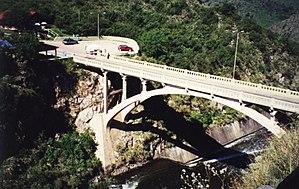
Le Río Tercero, Río Ctalamochita ou Río III en Argentine est la rivière la plus abondante de la province de Córdoba, la parcourant pratiquement en totalité d'ouest en est. Il a un bassin de 21 000 km² et une largeur de 89 mètres en fin de cours.